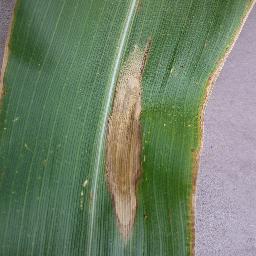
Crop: corn
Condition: (maize)_northern_blight